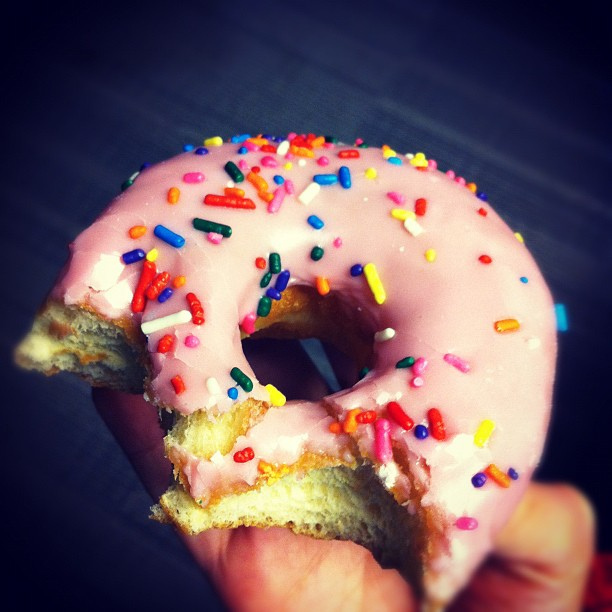
user: Given an image and a question. Answer the question in a short answer. Question: Name the ingredients used to make this dish in this picture? Short Answer:
assistant: flour